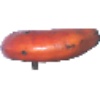
Label: Banana Red 1